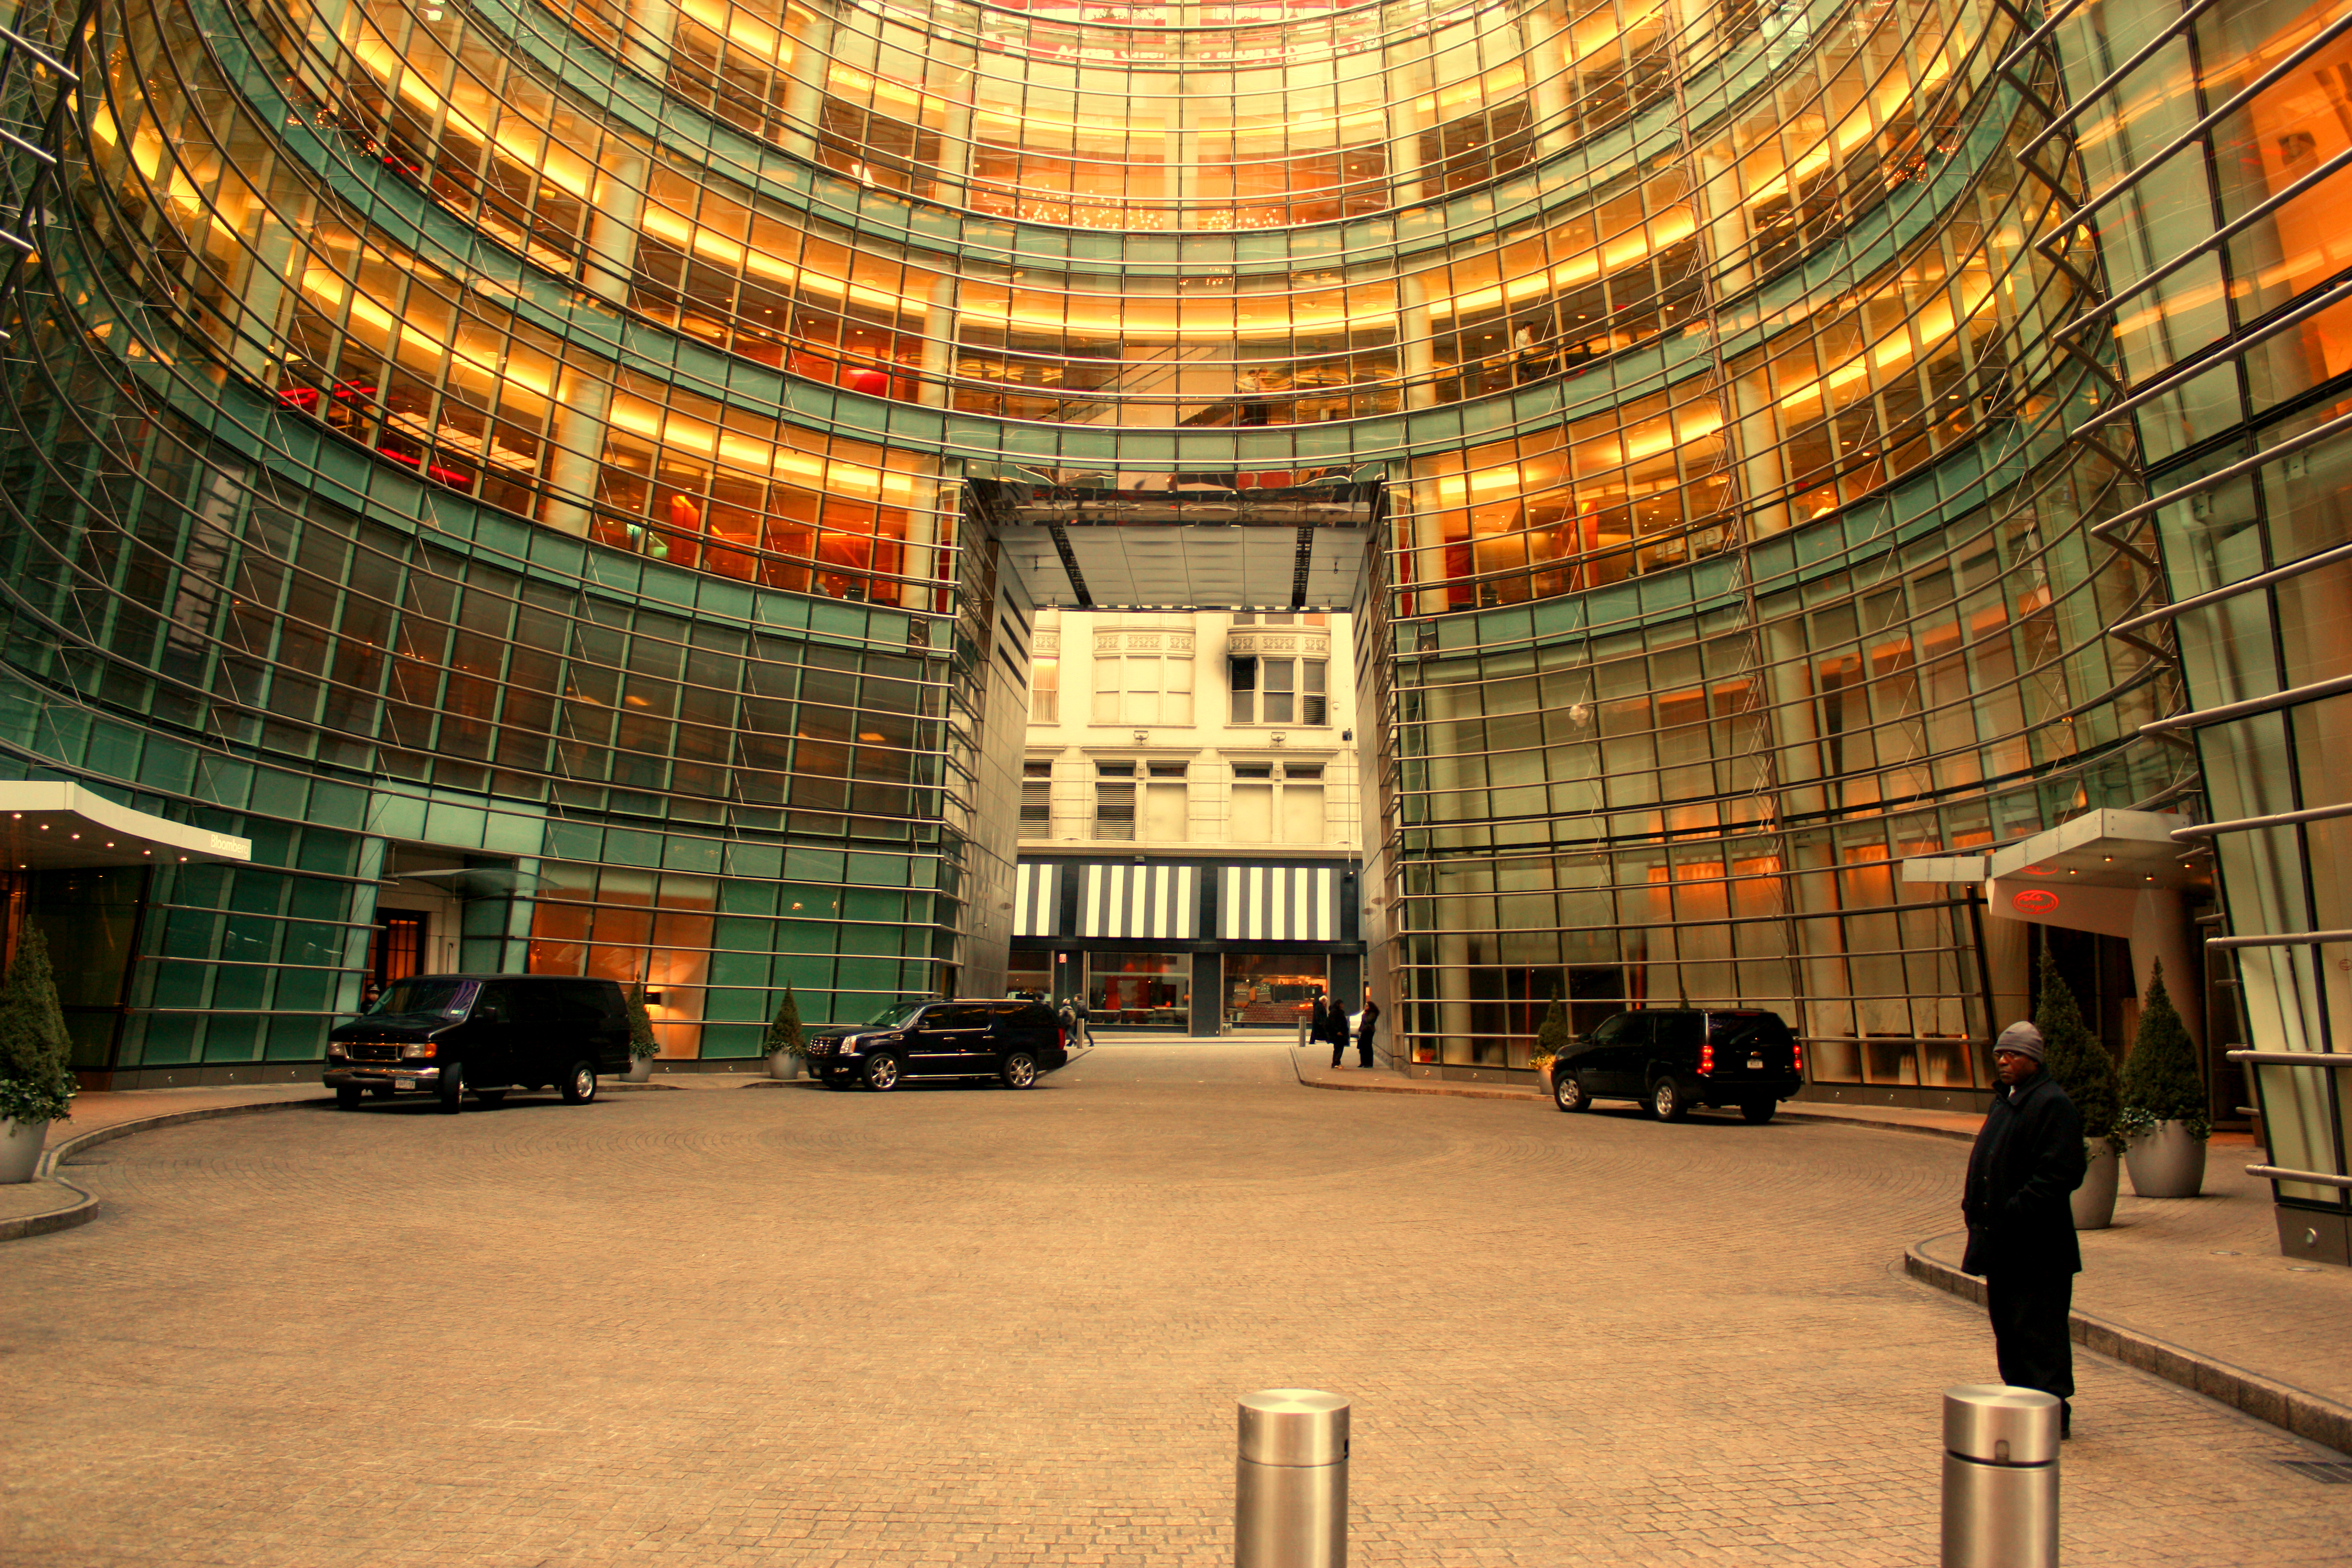
architecture, auditorium, building, manhattan, nyc, plaza, theatre, arena, library, tourist attraction, public library, convention center, shopping mall